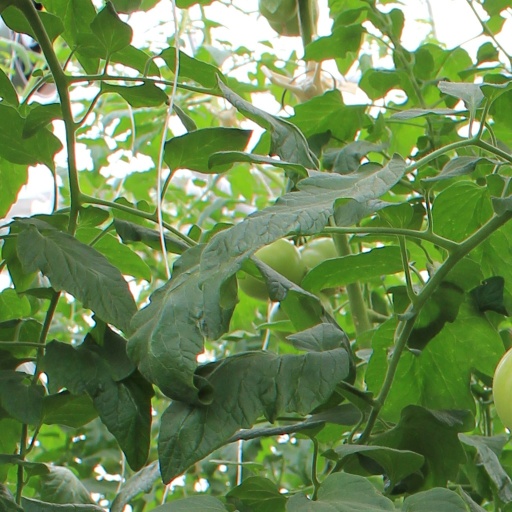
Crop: tomato